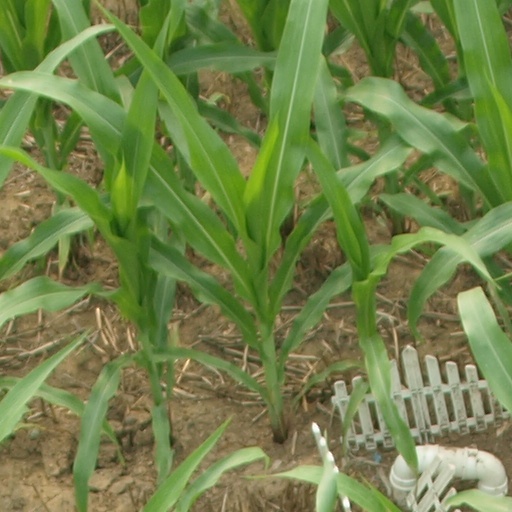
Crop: maize; corn